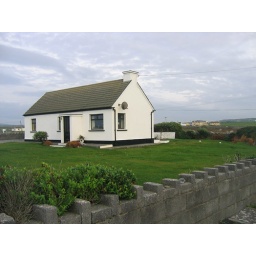
Doolin, house on Fisher street near harbor